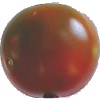
Label: Tomato Maroon 1